List of diplomatic missions of Malta

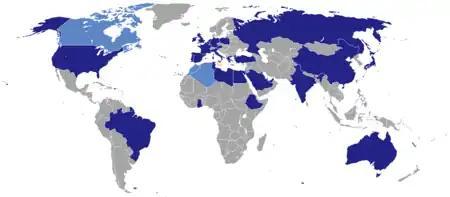
Countries with Maltese diplomatic missions

Malta, being a microstate has a small, albeit gradually-growing diplomatic network.